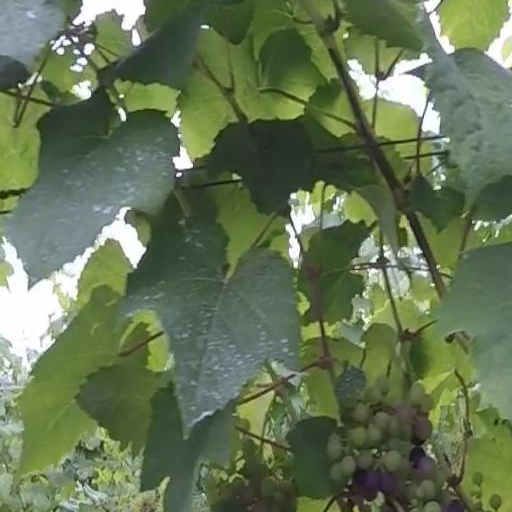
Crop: grape